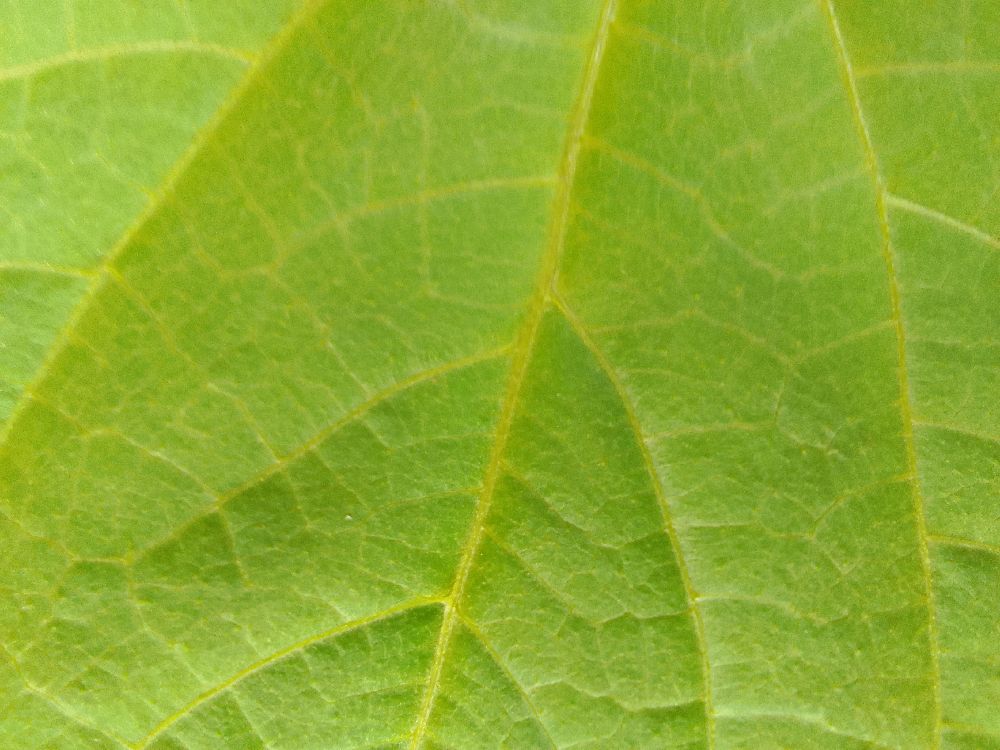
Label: healthy